Evelyn Mase

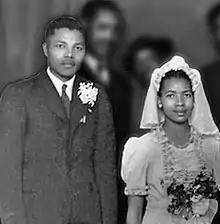
"Mase (right) with Mandela (left) on the wedding day of Walter and Albertina Sisulu in 1944"

Evelyn Ntoko Mase (18 May 1922 – 30 April 2004), later named Evelyn Rakeepile, was the first wife of the South African anti-apartheid activist and the future president Nelson Mandela, to whom she was married from 1944 to 1958. Mase was a nurse by profession.